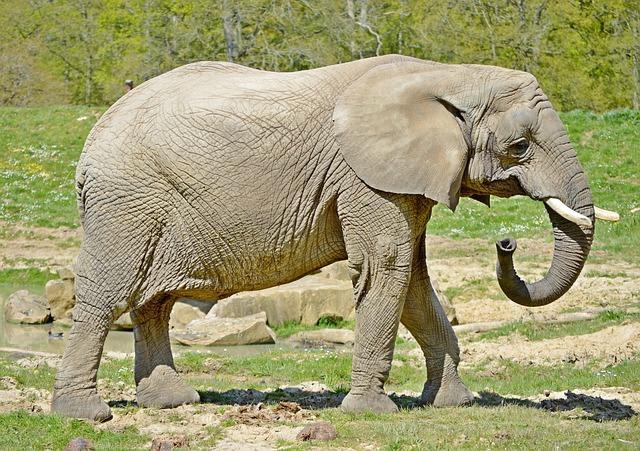
elephant